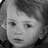
Emotion: neutral